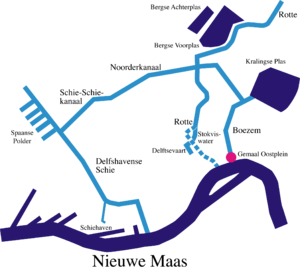
Le Boezem est un canal localisé dans la commune néerlandaise de Rotterdam, dans la province de Hollande-Méridionale. Ce canal forme la connexion entre les cours de la Rotte et de la Nouvelle Meuse.
Le Noorderkanaal est un canal néerlandais de la Hollande-Méridionale, situé à Rotterdam.
Le Canal de la Schie à la Schie est un canal néerlandais de la Hollande-Méridionale, situé à Rotterdam.
Rotterdam est une commune néerlandaise, située dans la province de Hollande-Méridionale. La population municipale est de 634 660 habitants. Environ 1 424 000 habitent dans son agglomération, qui fait partie de la conurbation de la Randstad. Ses habitants sont les Rotterdamois.